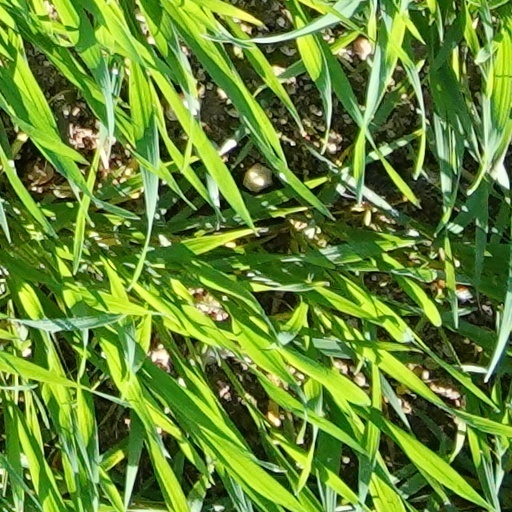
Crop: wheat